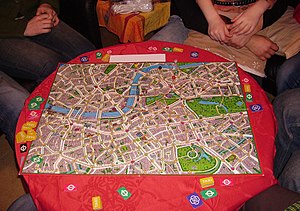
Scotland Yard (brætspil)
Spillepladen til Scotland Yard-spillet
Scotland Yard er et brætspil, der foregår på et kort over det centrale London.